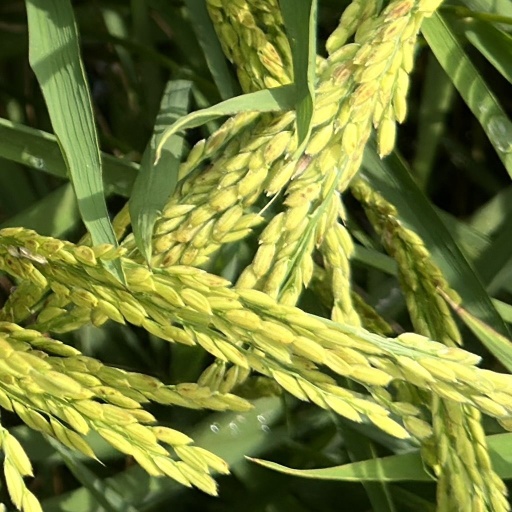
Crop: rice